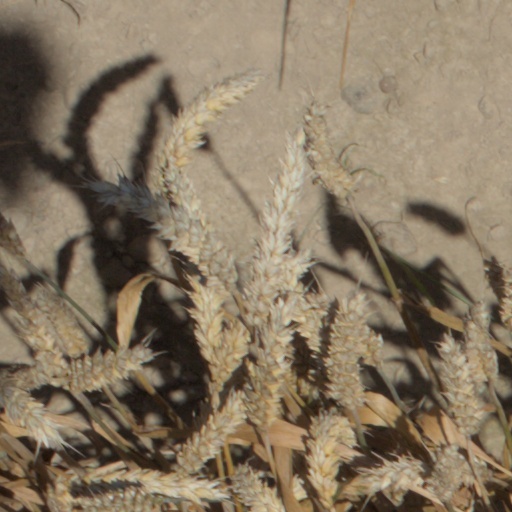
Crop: wheat